R. G. Ferguson

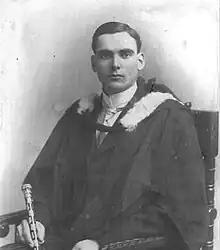
Dr. R.G. Ferguson, 1916, "Senior Stick", University of Manitoba

At first Ferguson planned a career in the Church. He carried out mission field work in Alberta in 1908 and 1912. He earned a Bachelor of Arts degree in 1910, with a Bronze Medal in Arts, and was selected Senior Stick by classmates. However, his voice was not considered strong enough to support preaching, and in 1912, he enrolled in the Manitoba College of Medicine. In 1915, while still a student, he briefly took over the administration of the Manitoba Tuberculosis Sanatorium in Ninette, Manitoba for David Alexander Stewart.